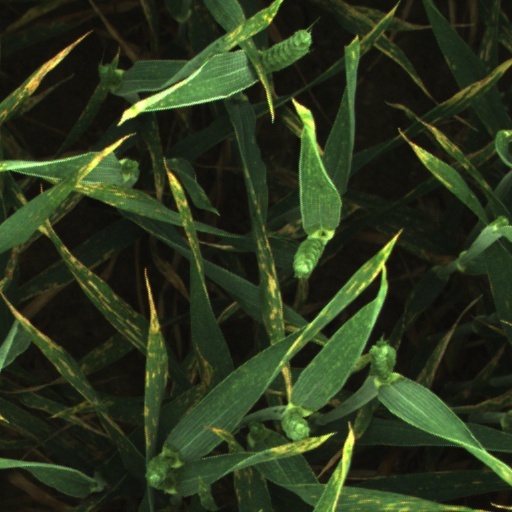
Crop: wheat